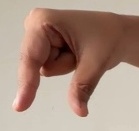
ASL sign: Q